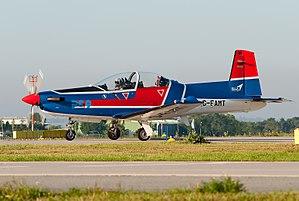
Le Pilatus PC-9 est un avion d'entraînement biplace suisse construit par Pilatus Aircraft. Son moteur est un turbopropulseur pouvant atteindre 1 150 ch et son hélice tourne à un régime maximal de 2 000 tr/min. Il a été mis en service en 1988. Bien que principalement utilisé comme avion d'entraînement, il sert également au remorquage de cible, comme plastron pour la guerre électronique, pour la formation de contrôleurs aériens avancés ou comme "agressors". Le PC-9 est aussi connu pour avoir servi de base au développement du Beechcraft T-6 Texan II.